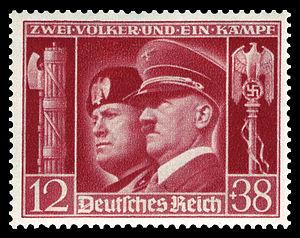
Benito Mussolini, né le 29 juillet 1883 à Predappio et mort le 28 avril 1945 à Giulino di Mezzegra, est un journaliste, idéologue et homme d'État italien.